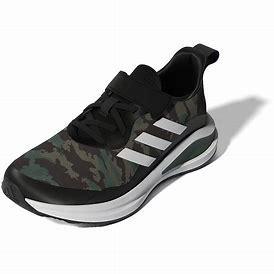
Brand: Adidas
Model: Fortarun